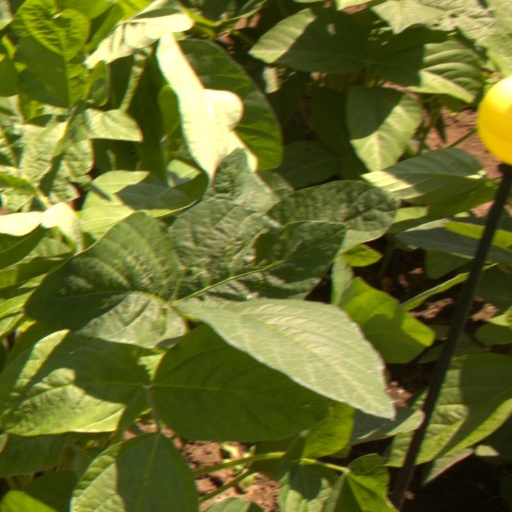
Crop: soybean